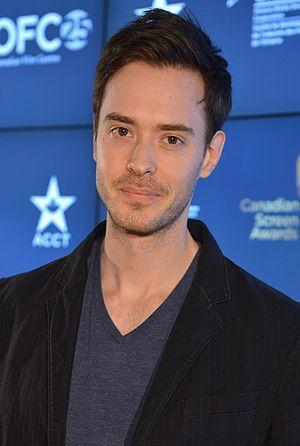
Ryan Kennedy, surnommé Ron, est un acteur canadien né le 6 décembre 1982 à Winnipeg. Il est surtout connu pour ses rôles dans des films et des séries fantastiques pour la télévision.
Cette page concerne des événements d'actualité qui se sont produits durant l'année 1982 dans la province canadienne du Manitoba.